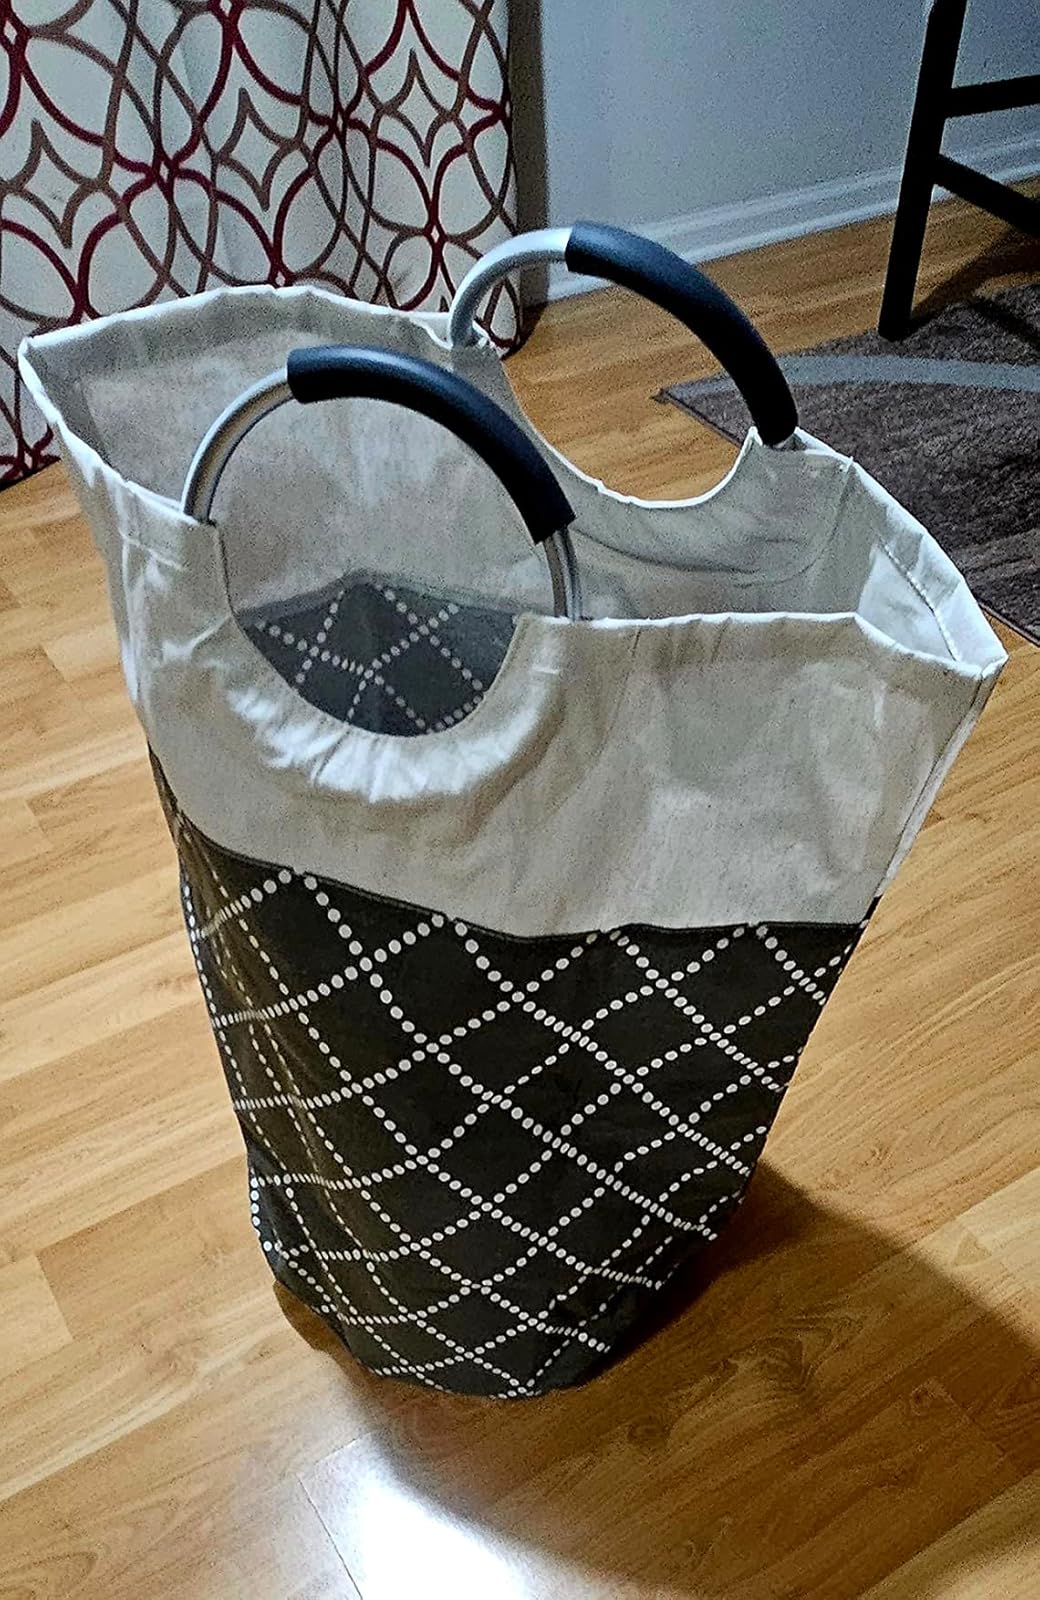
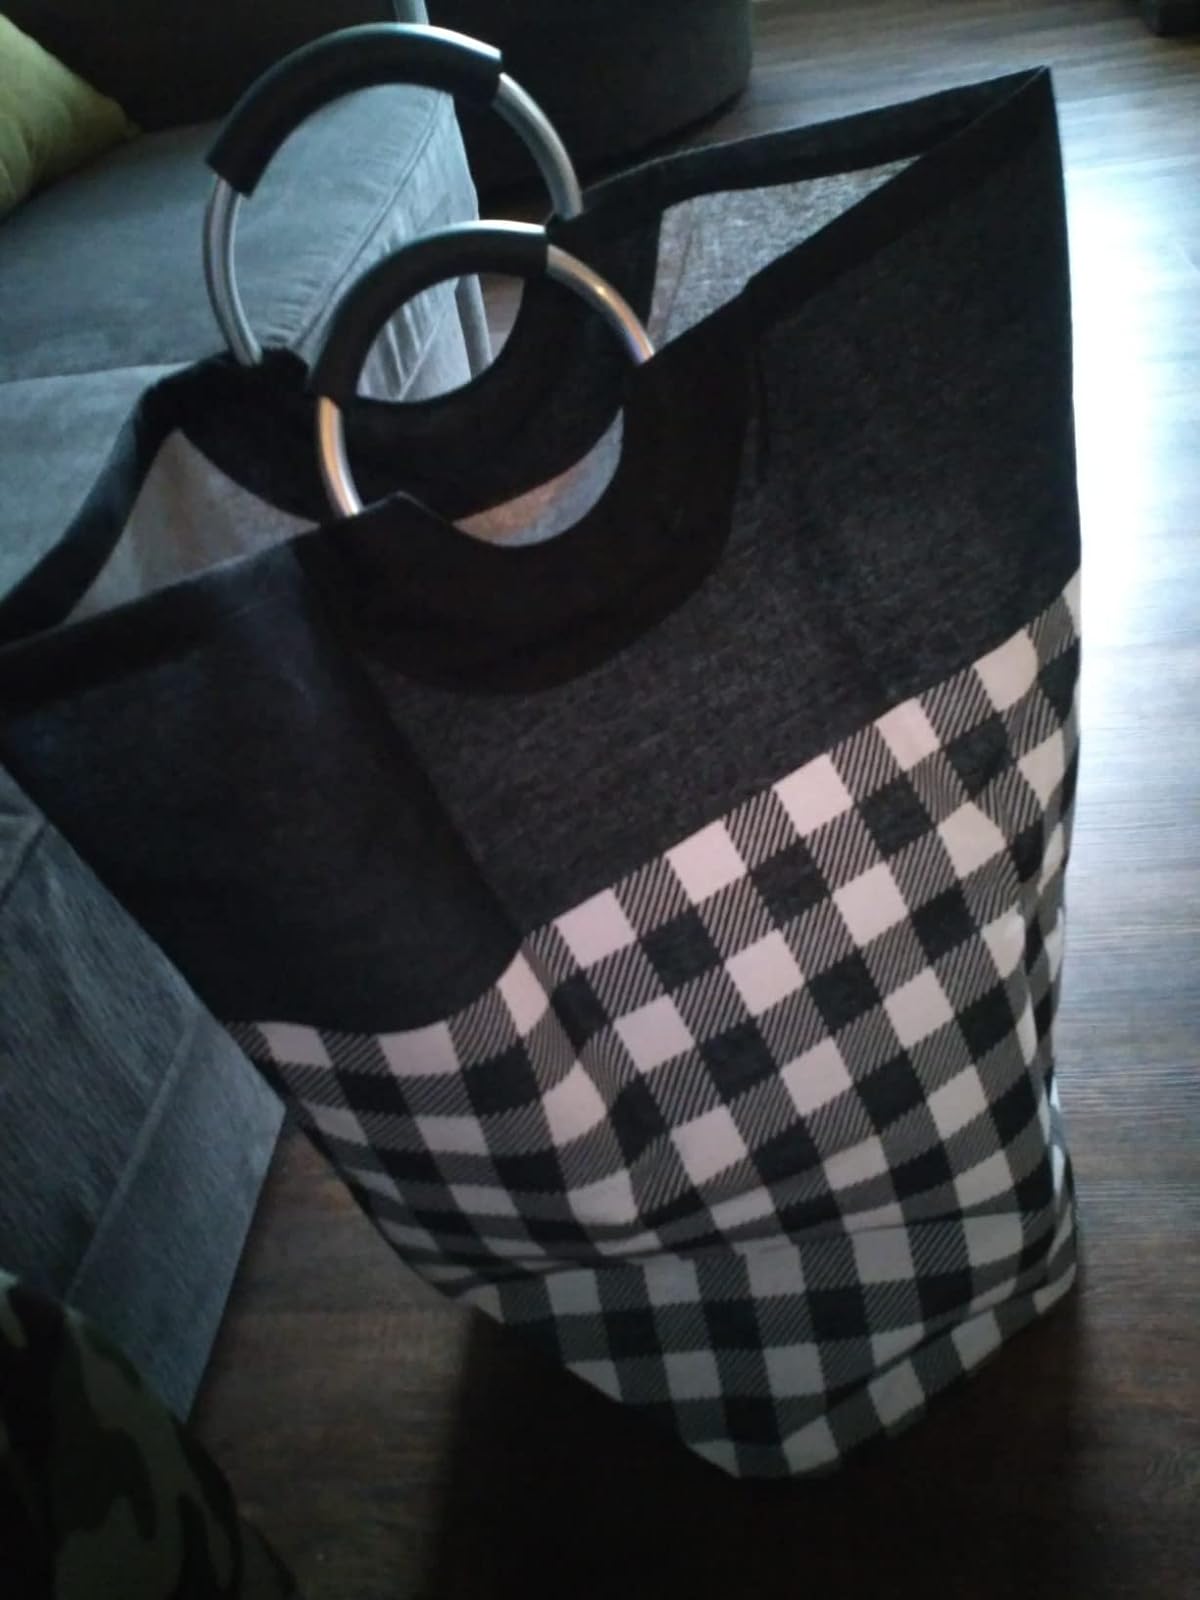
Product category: items_hamper
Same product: no